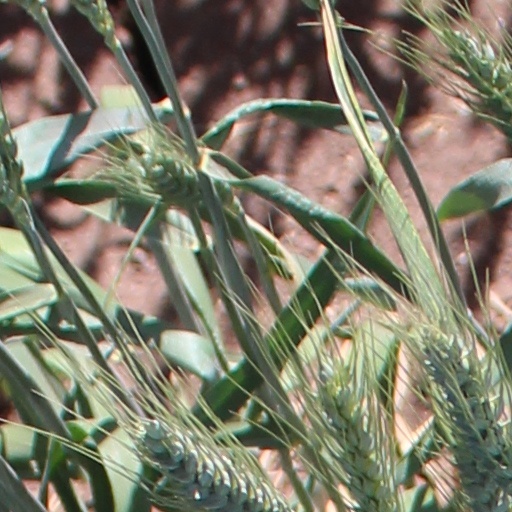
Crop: wheat